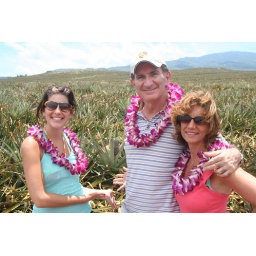
my family in a pineapple field